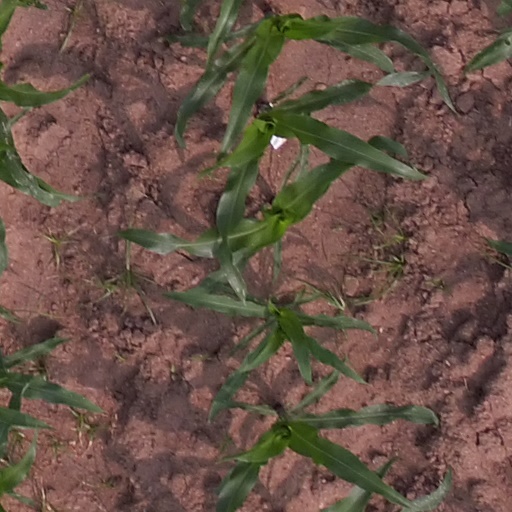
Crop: maize; corn